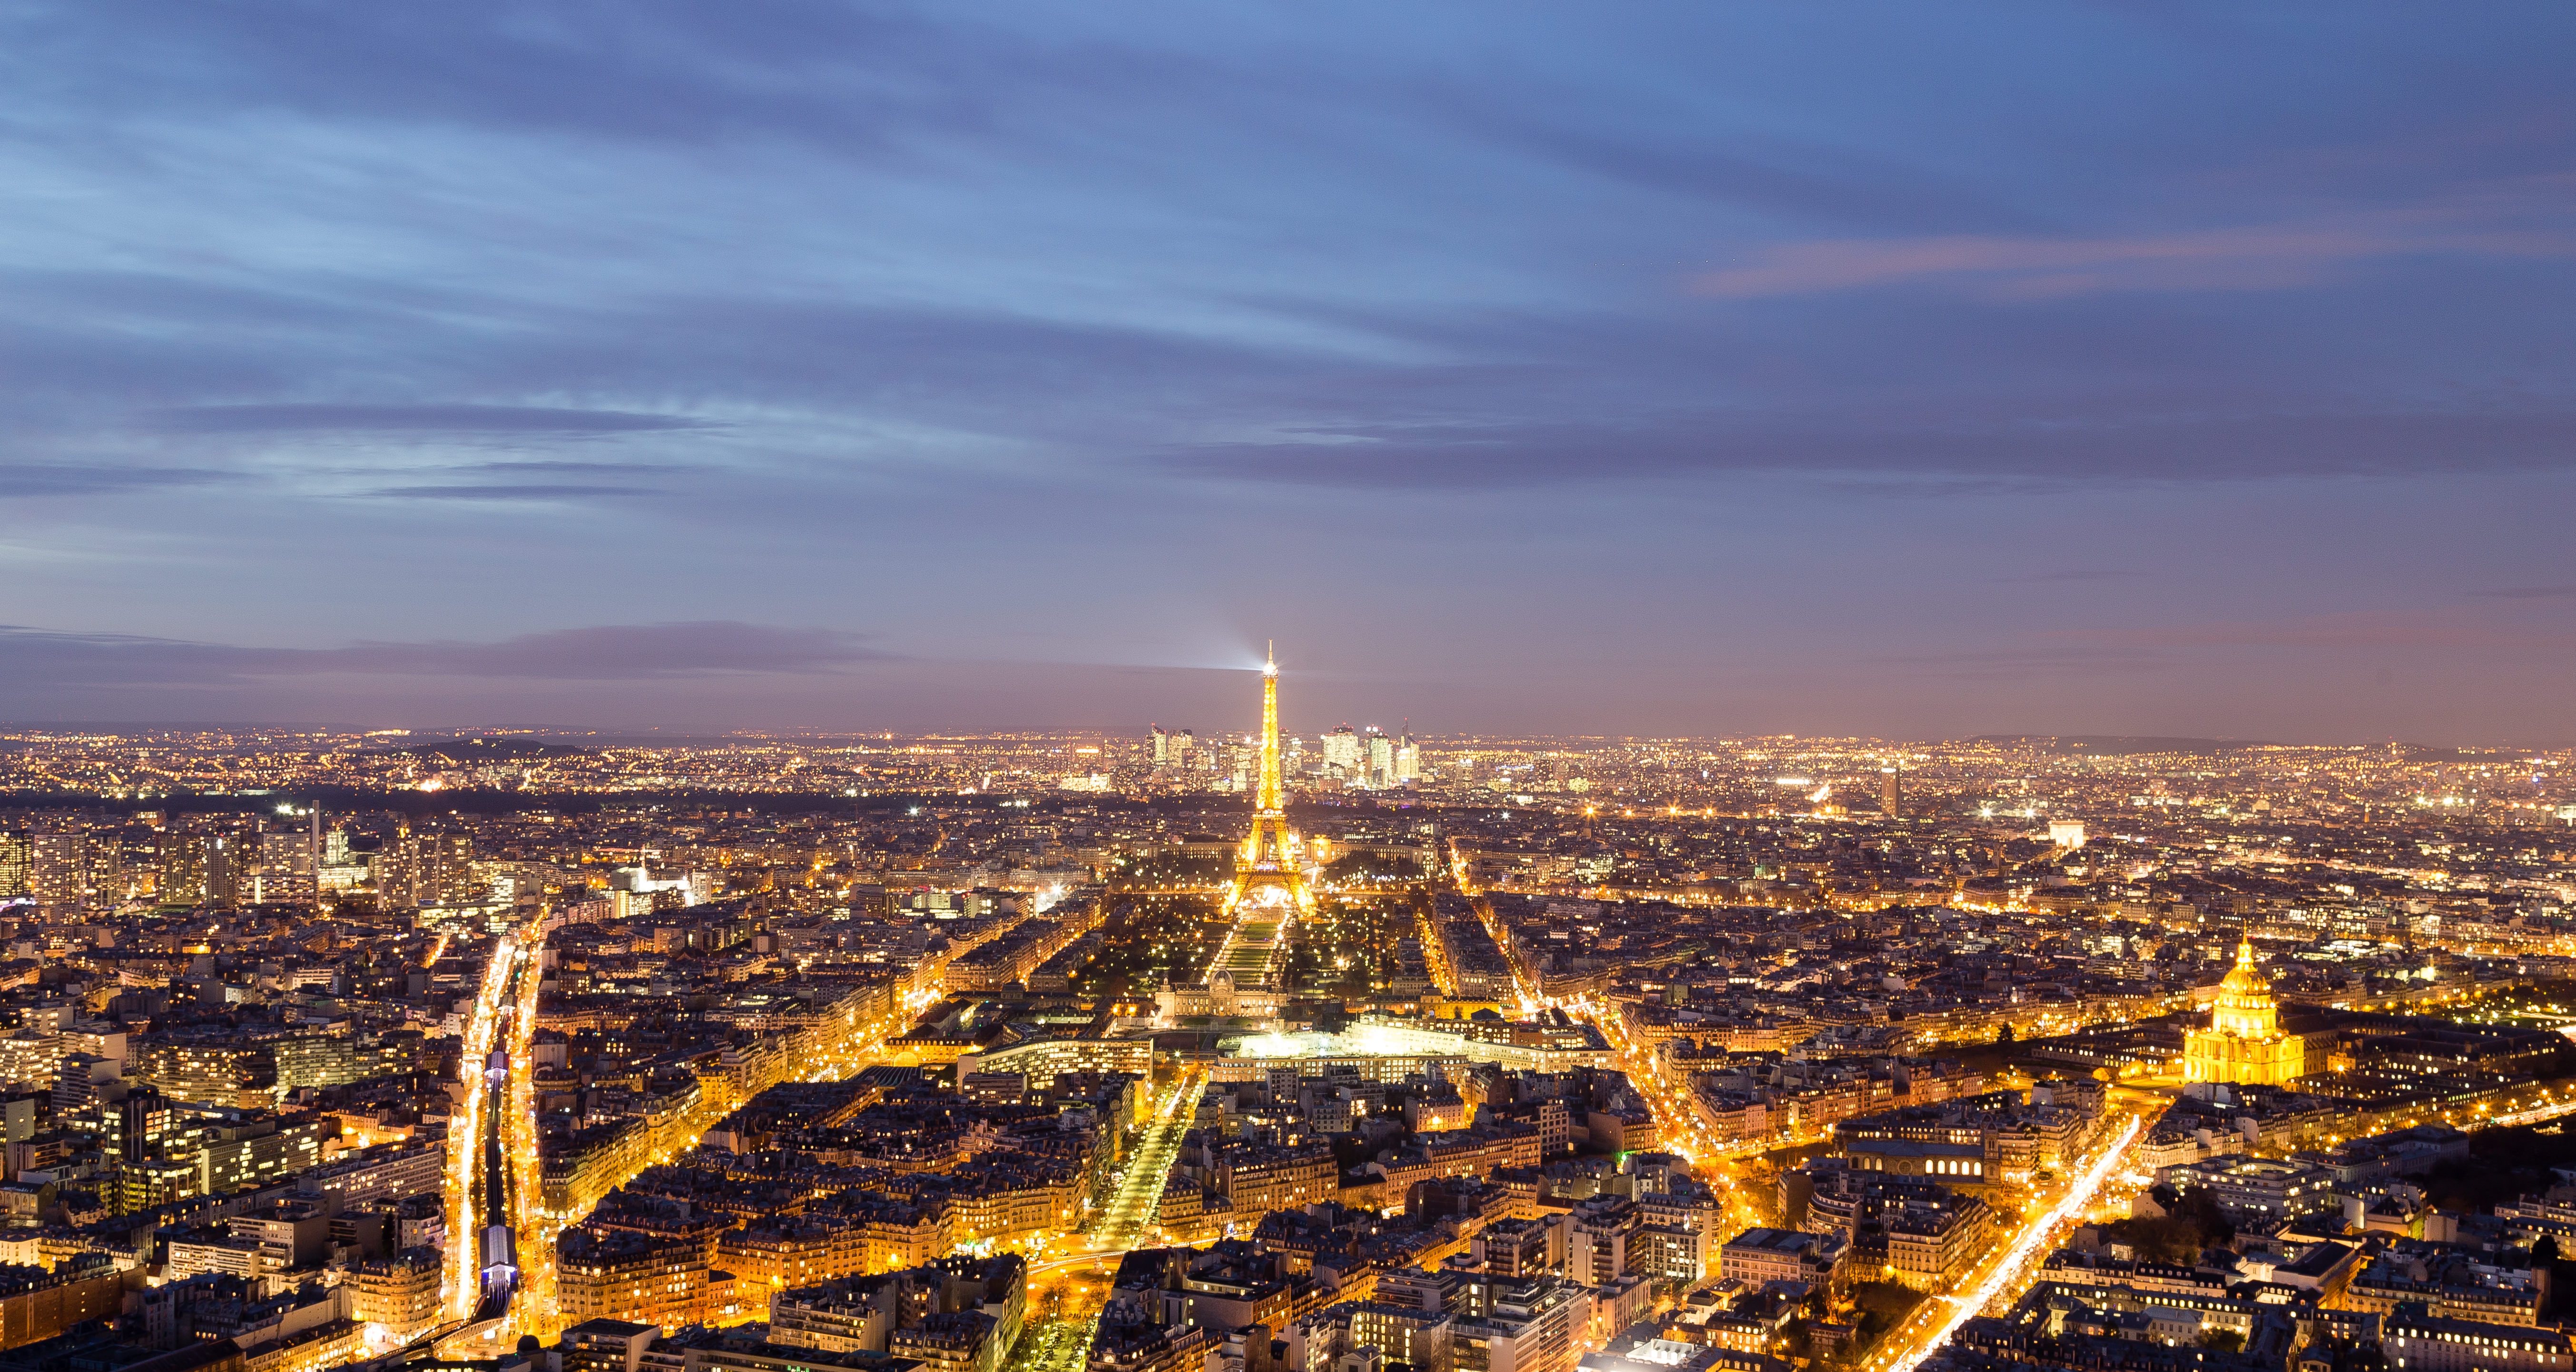
horizon, architecture, sky, skyline, night, sunlight, dawn, city, eiffel tower, skyscraper, urban, cityscape, panorama, dusk, panoramic, evening, tower, landmark, buildings, aerial photography, human settlement